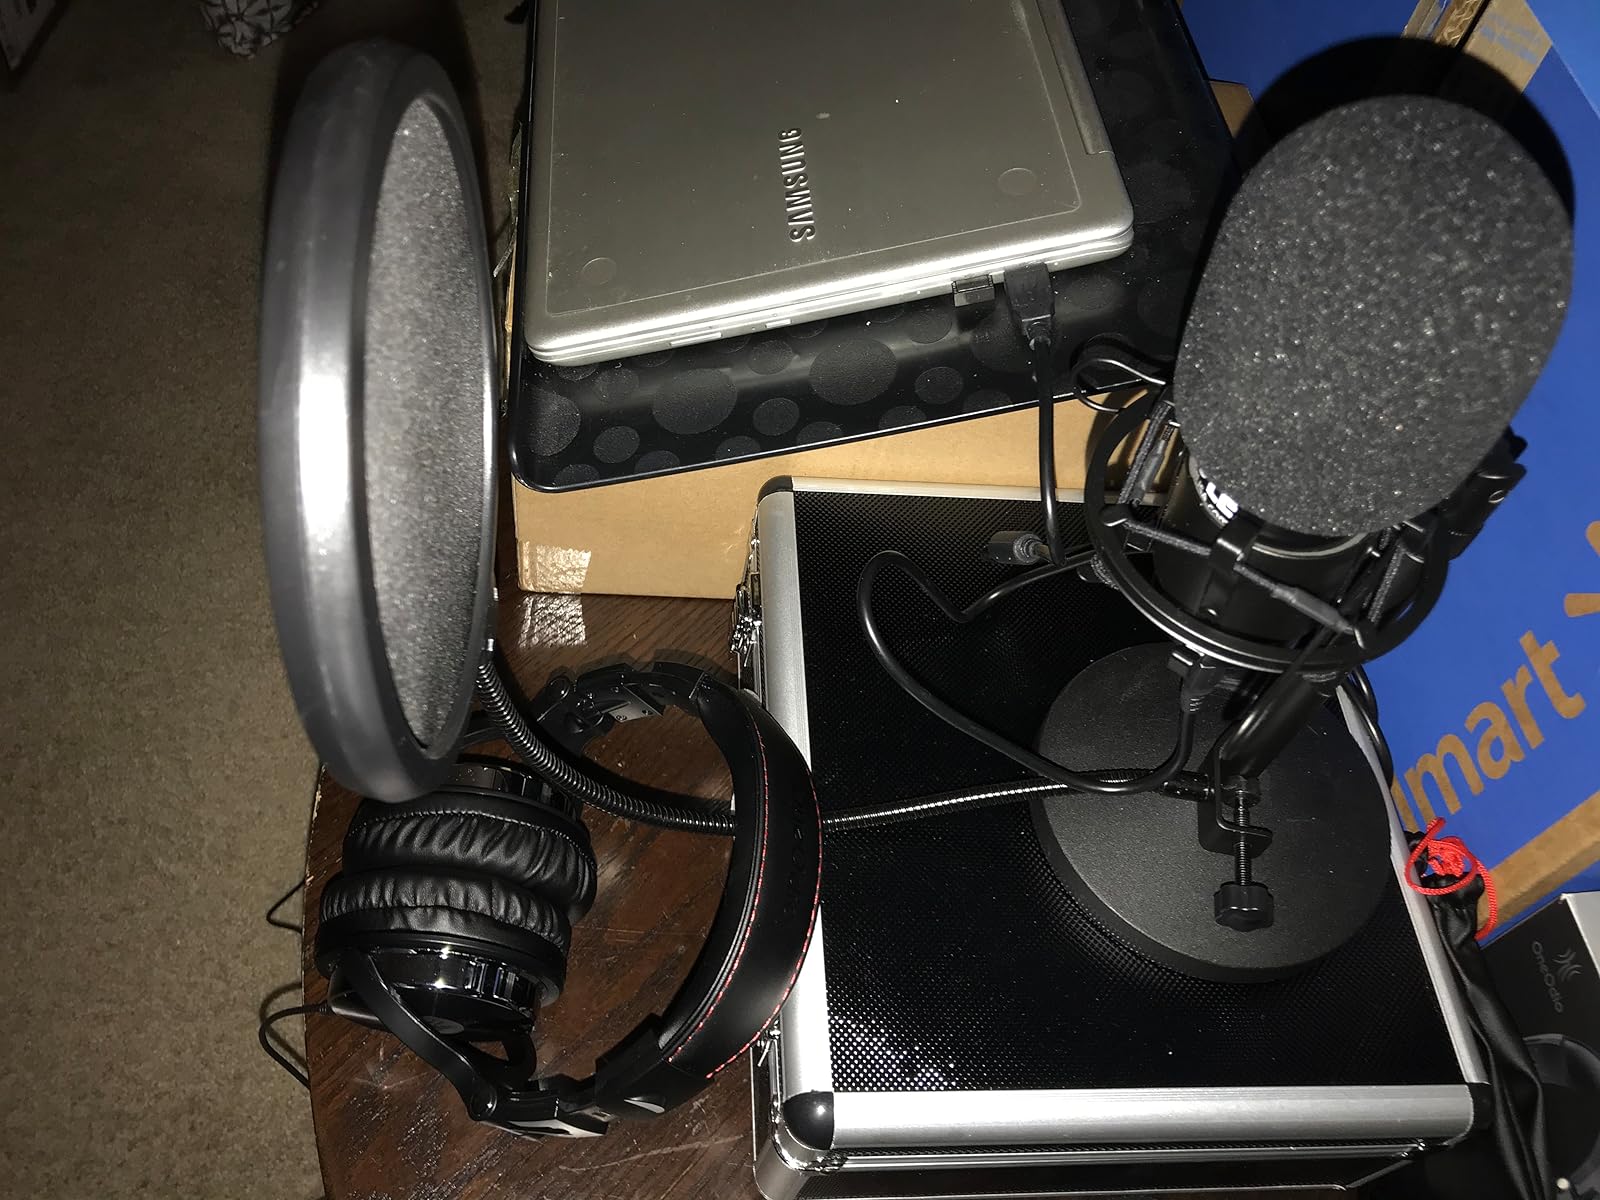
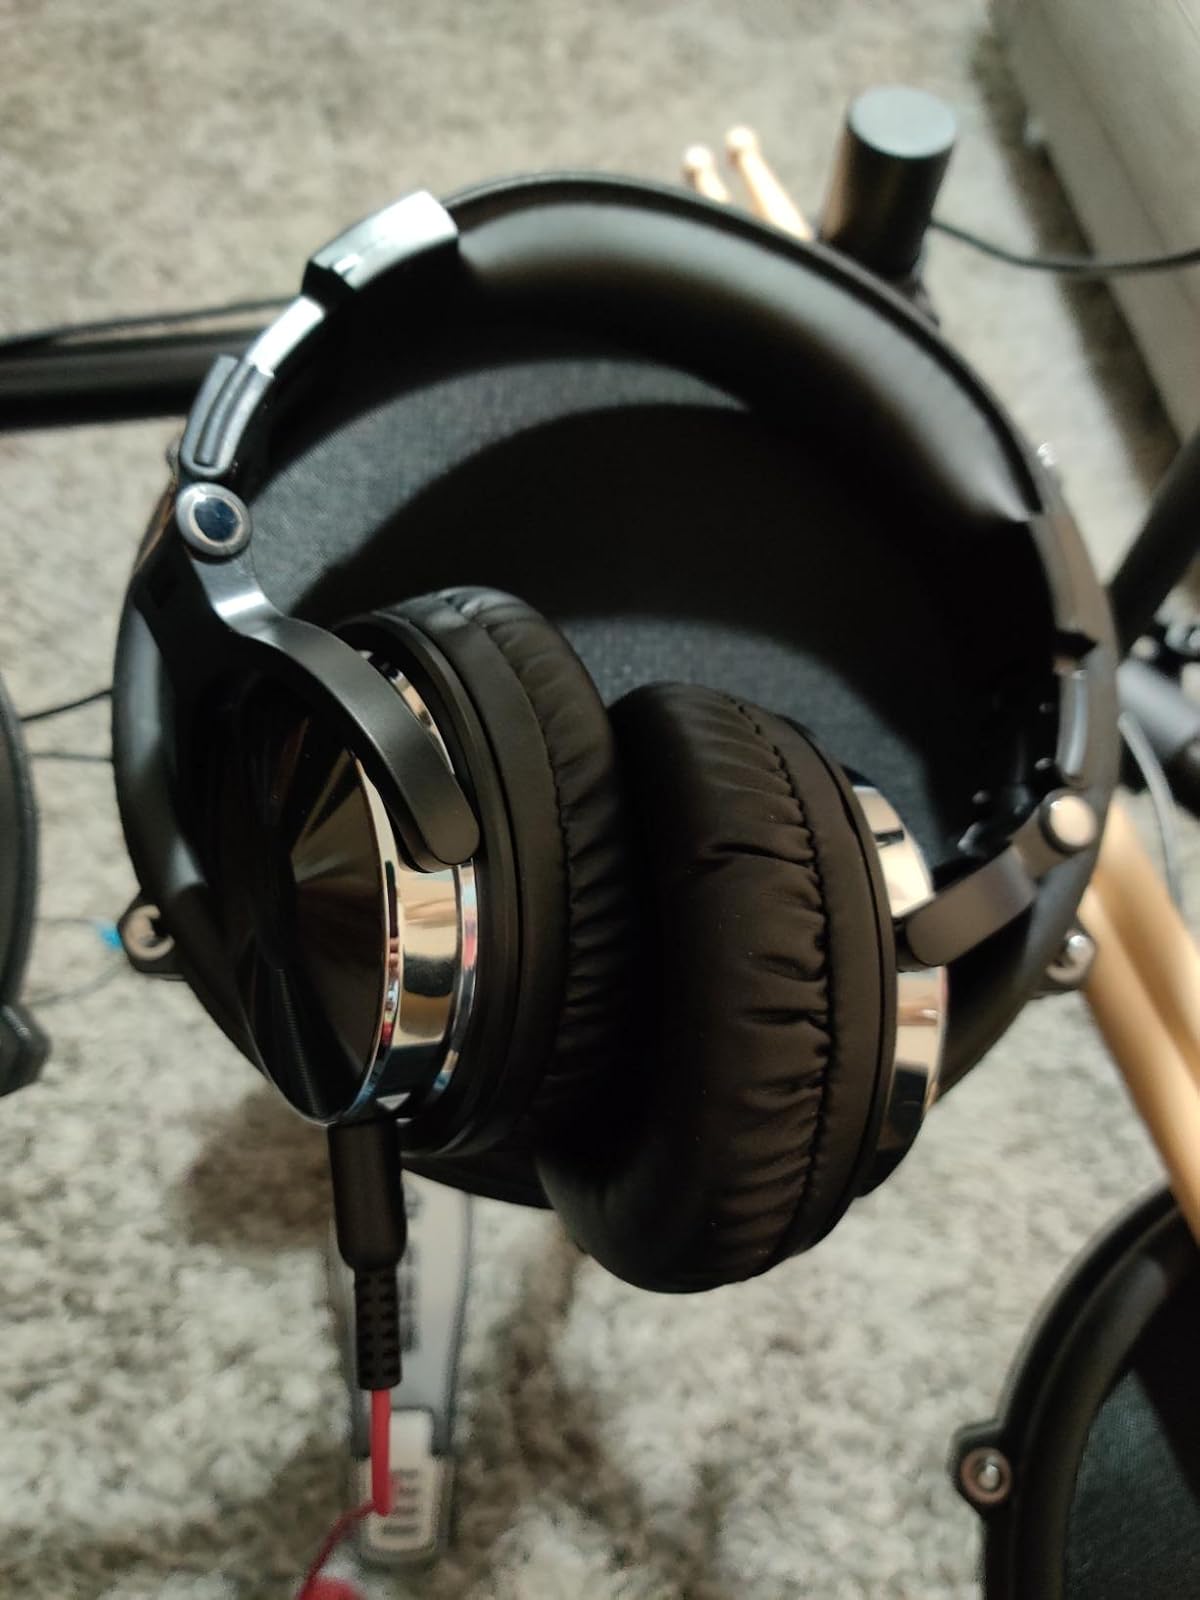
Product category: headphones
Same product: yes